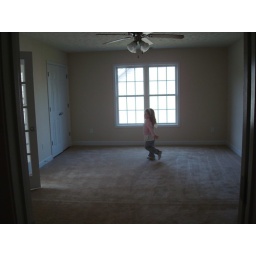
Kaylee running around in her bedroom lol